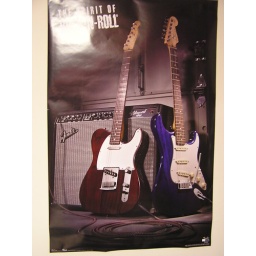
This is my rocking guitar poster. It's on the wall by my door and...yeah. It's pretty awesome